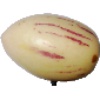
Label: pepino